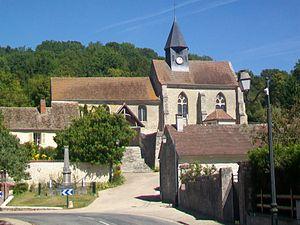
Vue sur l'église depuis le village
Montreuil-sur-Epte est une commune française située dans le département du Val-d'Oise en région Île-de-France.
Cette liste recense les monuments historiques du département du Val-d'Oise, en France.